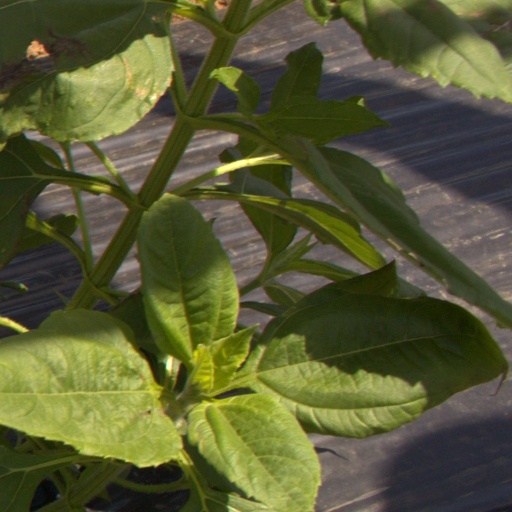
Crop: Jerusalem artichoke